Charles Manners-Sutton

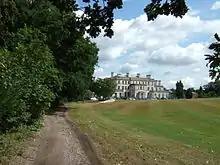
Addington Palace was the archbishop's home from 1805 until his death.

In 1778 he married Mary, daughter of Thomas Thoroton of Screveton, Nottinghamshire, by whom he had a family of two sons and ten daughters. His son Charles Manners-Sutton served as Speaker of the House of Commons and was created Viscount Canterbury in 1835. His grandson Henry Manners Chichester by his daughter Isabella was a prolific contributor to the Dictionary of National Biography.